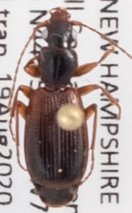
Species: Cymindis neglecta
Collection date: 2020-08-19
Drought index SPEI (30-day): -1.546
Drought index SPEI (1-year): -0.05
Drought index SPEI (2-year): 0.54